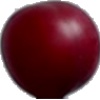
Label: Cherry Wax Red 1